Music of Grim Fandango

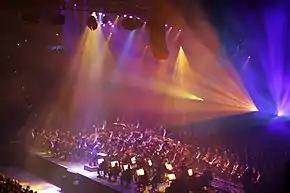
Picture of the Melbourne Symphony Orchestra. The orchestral part of the original soundtrack was digitally synthesized. One of the major improvements in the re-mastered release of 2015 was the recording of the orchestral parts by the Melbourne symphony orchestra.

The remastering of the soundtrack started with the retrieval of the original 16-year-old data, in a process dubbed by "Polygon" as "digital archeology". The music tracks were on archaic DLT backup tapes stored in the LucasArts/Disney archives. Rob Cowles, a marketer at LucasArts was credited for saving the assets while LucasArts was being acquired by Disney in 2012. Subsequently, Derek Williams was credited for finding them.